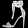
Label: Sandal